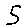
Label: 5